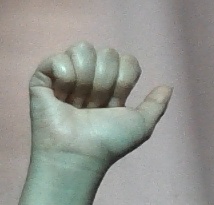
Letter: dhad